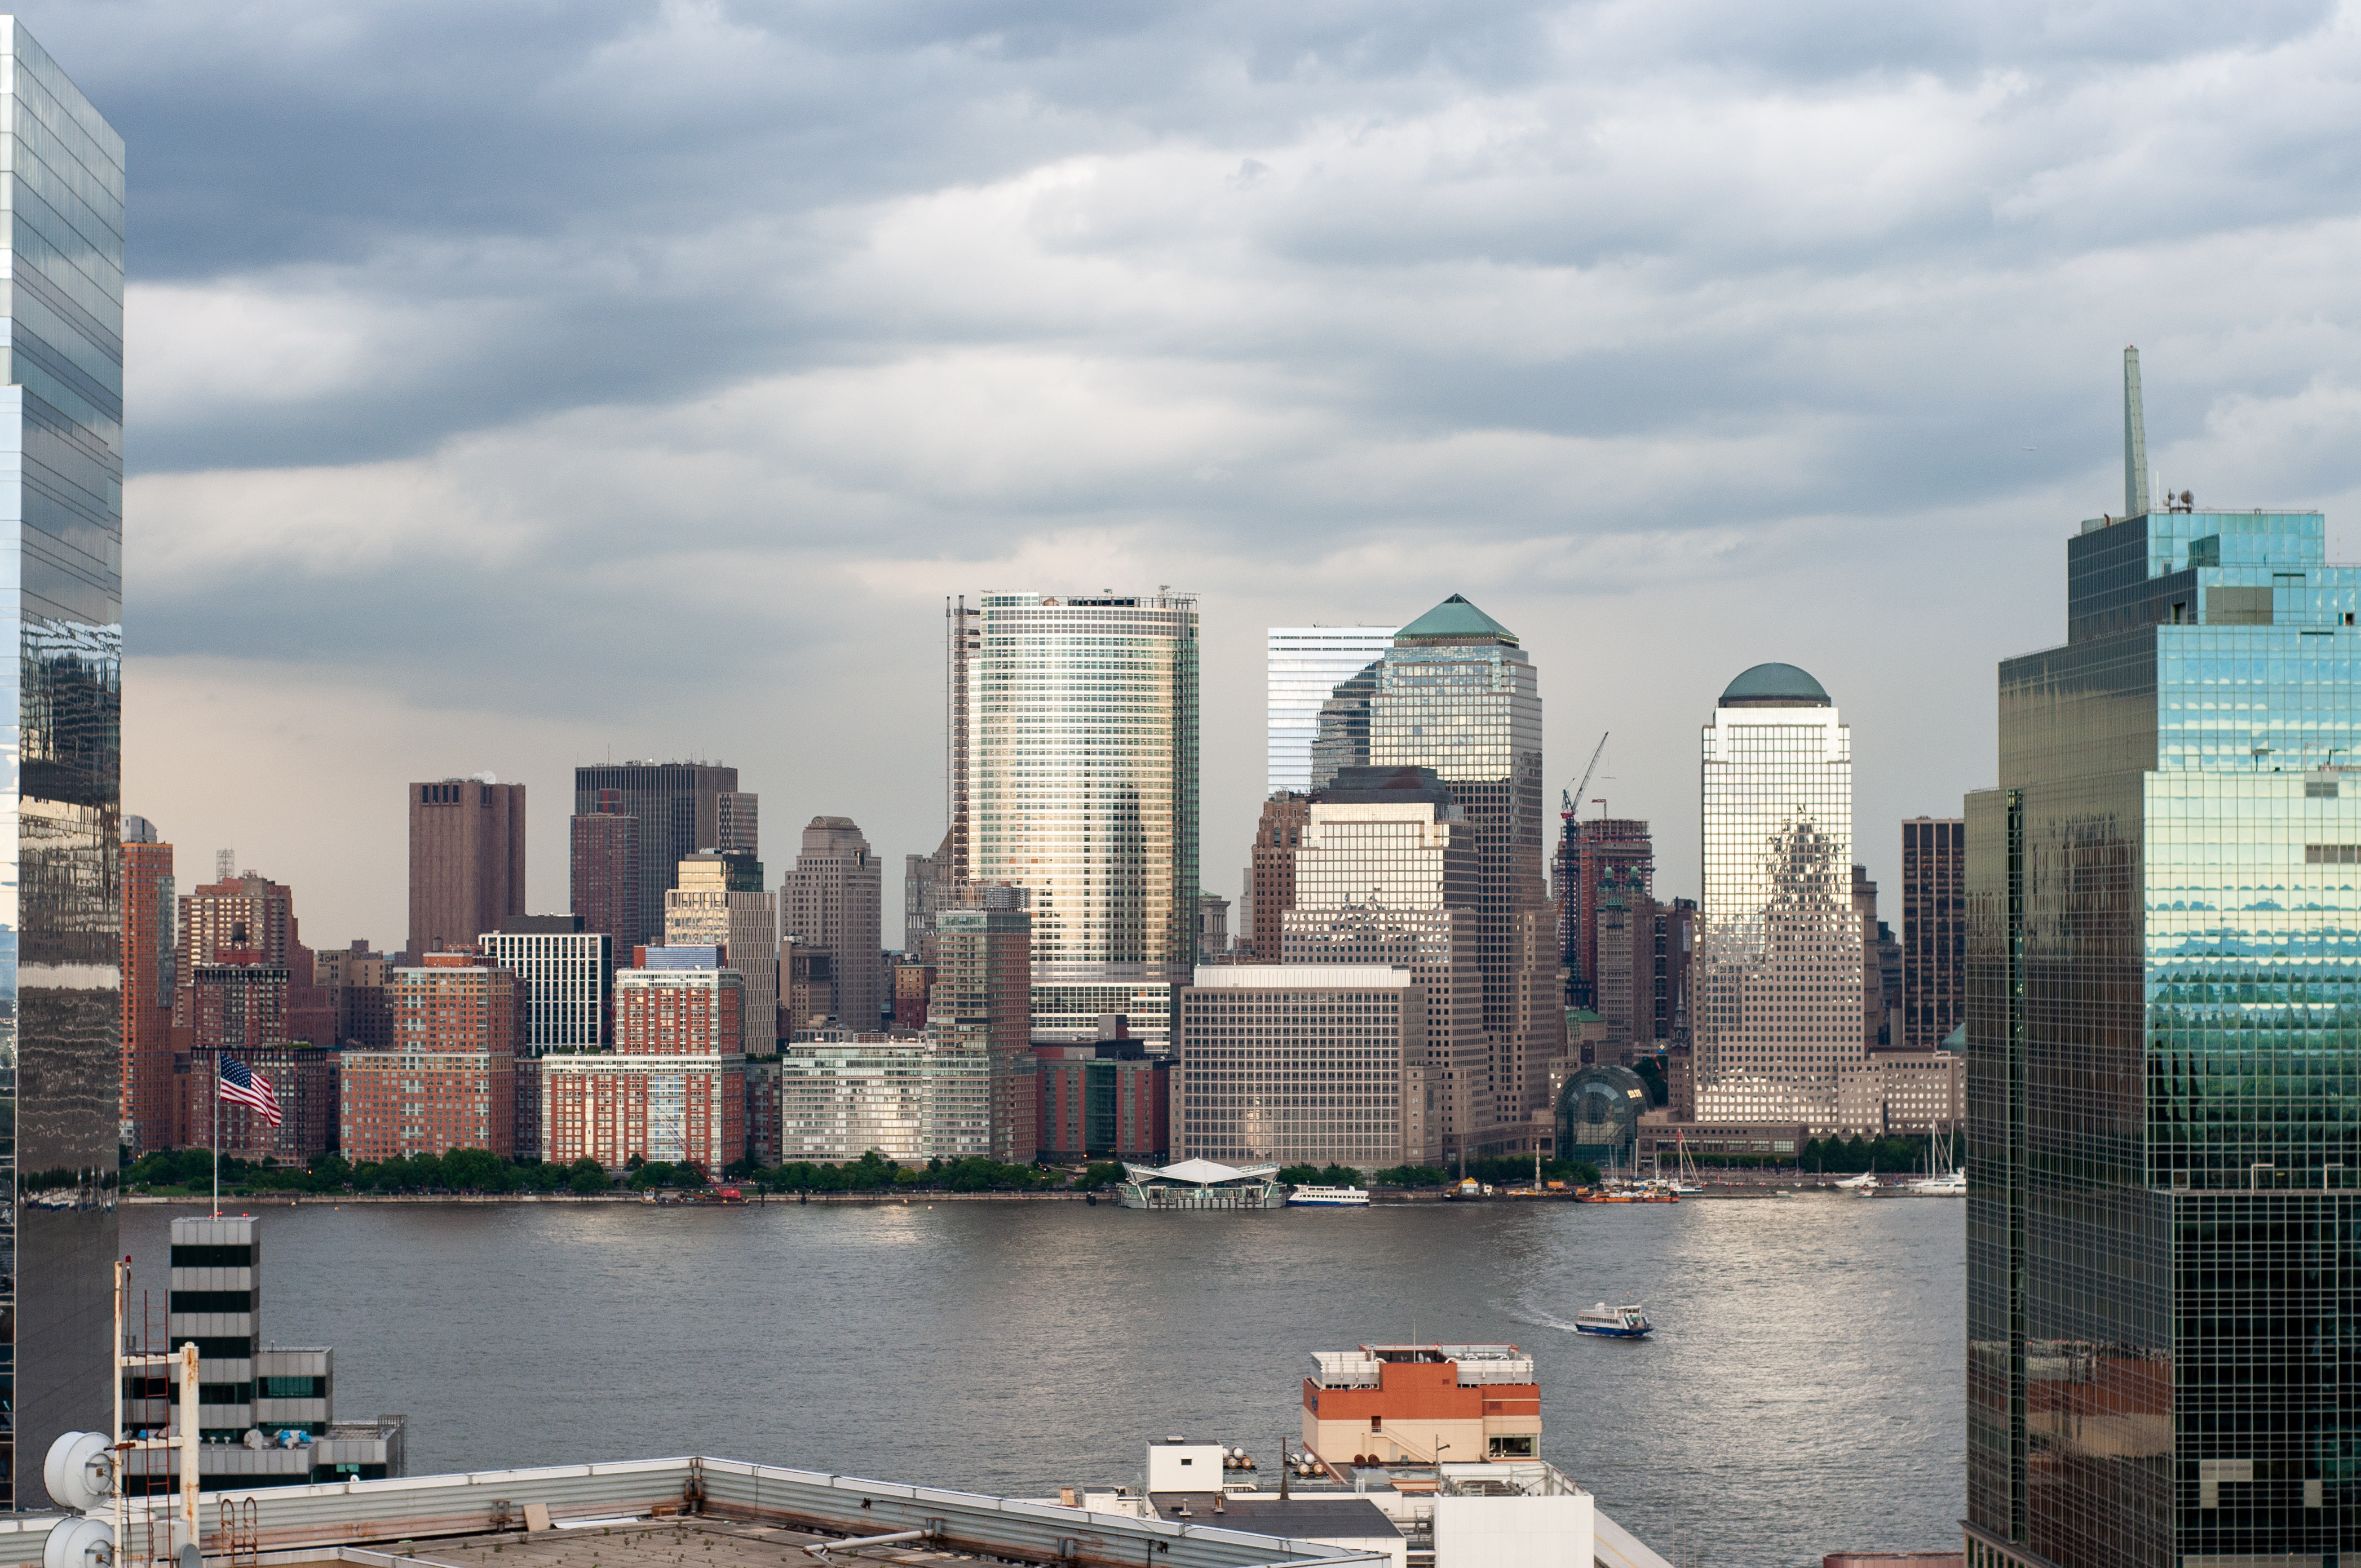
tower block, daytime, metropolitan area, city, urban area, cloud, cityscape, metropolis, commercial building, skyscraper, building, condominium, skyline, real estate, downtown, apartment, tower, mixed use, human settlement, watercraft, headquarters, meteorological phenomenon, water transportation, corporate headquarters